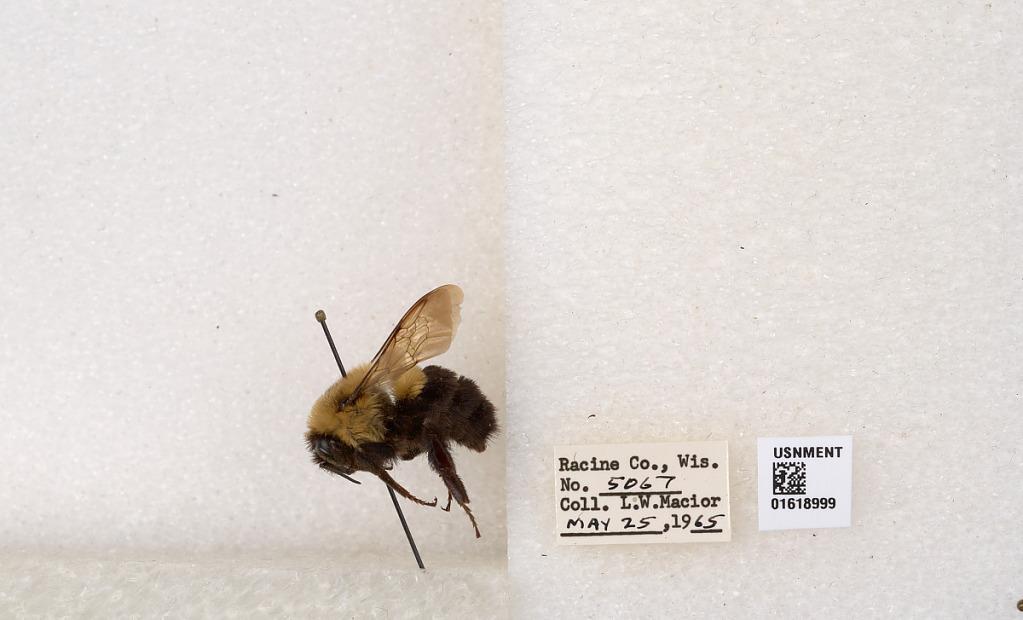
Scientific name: Bombus impatiens Cresson
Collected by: L. Macior
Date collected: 1965-5-25
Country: United States
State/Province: Wisconsin
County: Racine
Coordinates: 42.7299, -87.8123